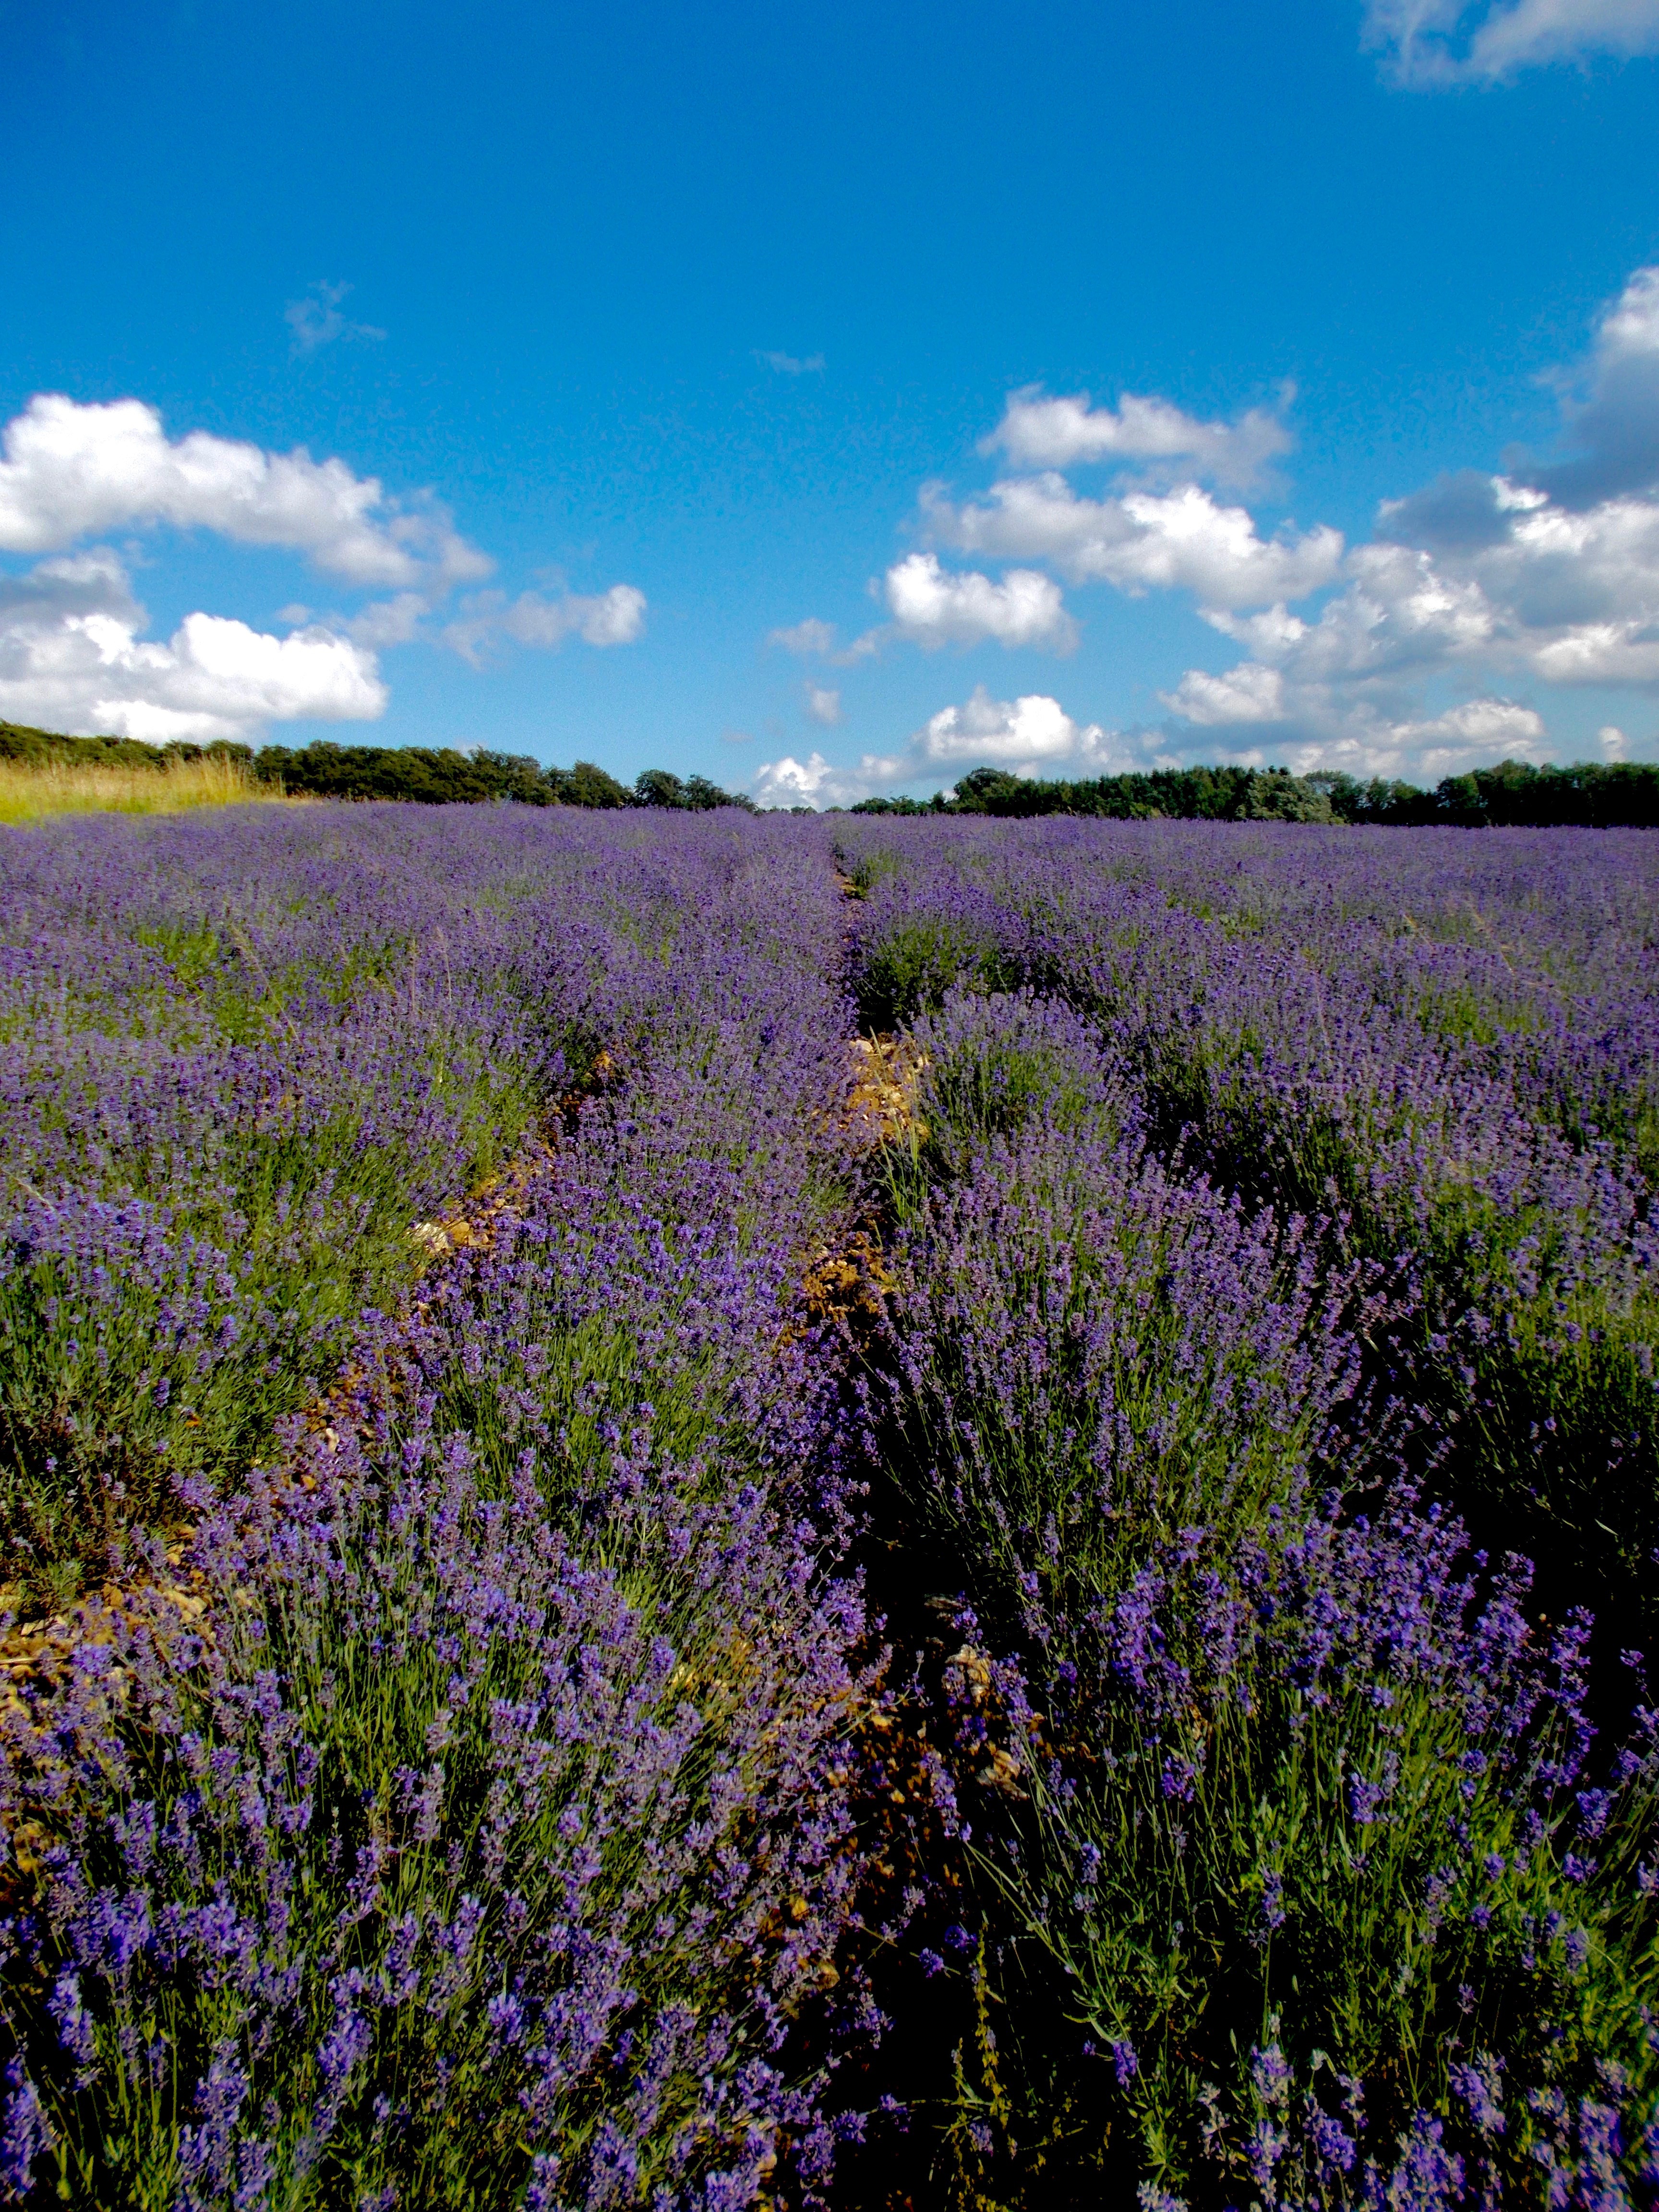
nature, blossom, plant, field, meadow, prairie, flower, purple, bloom, aroma, flora, lip, lavender, wildflower, grassland, violet, lavender field, bluebonnet, fragrant, lupin, medicinal plant, rural area, lavandula, detmold, flowering plant, lamiaceae, lavender flowers, true lavender, lavandula officinalis, taoasis, grass family, land plant, english lavender